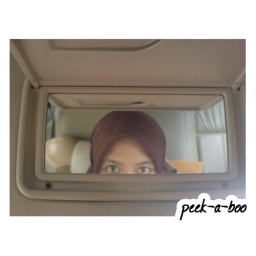
girl in a box in a car mirror in a box in a car mirror.